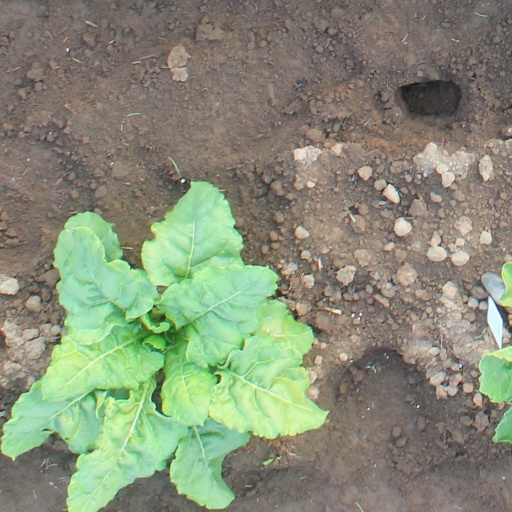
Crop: sugar beet